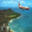
Label: airplane